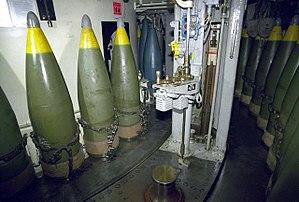
Le canon de 406 mm/50 calibres Mark 7, ou canon de 16"/50 calibres Mark 7, est un canon de diamètre 16 pouces utilisé comme pièce d'artillerie principale des cuirassés de la classe Iowa, dans la marine militaire américaine.